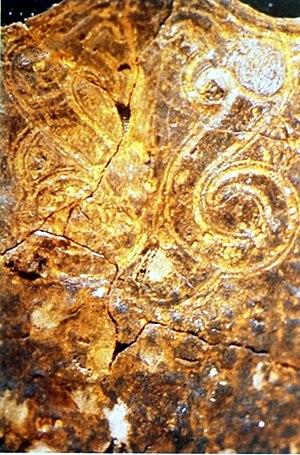
détail dragon sur un fourreau trouvé lors de fouilles de Bucy.
Bucy-le-Long est une commune française située dans le département de l'Aisne, en région Hauts-de-France.